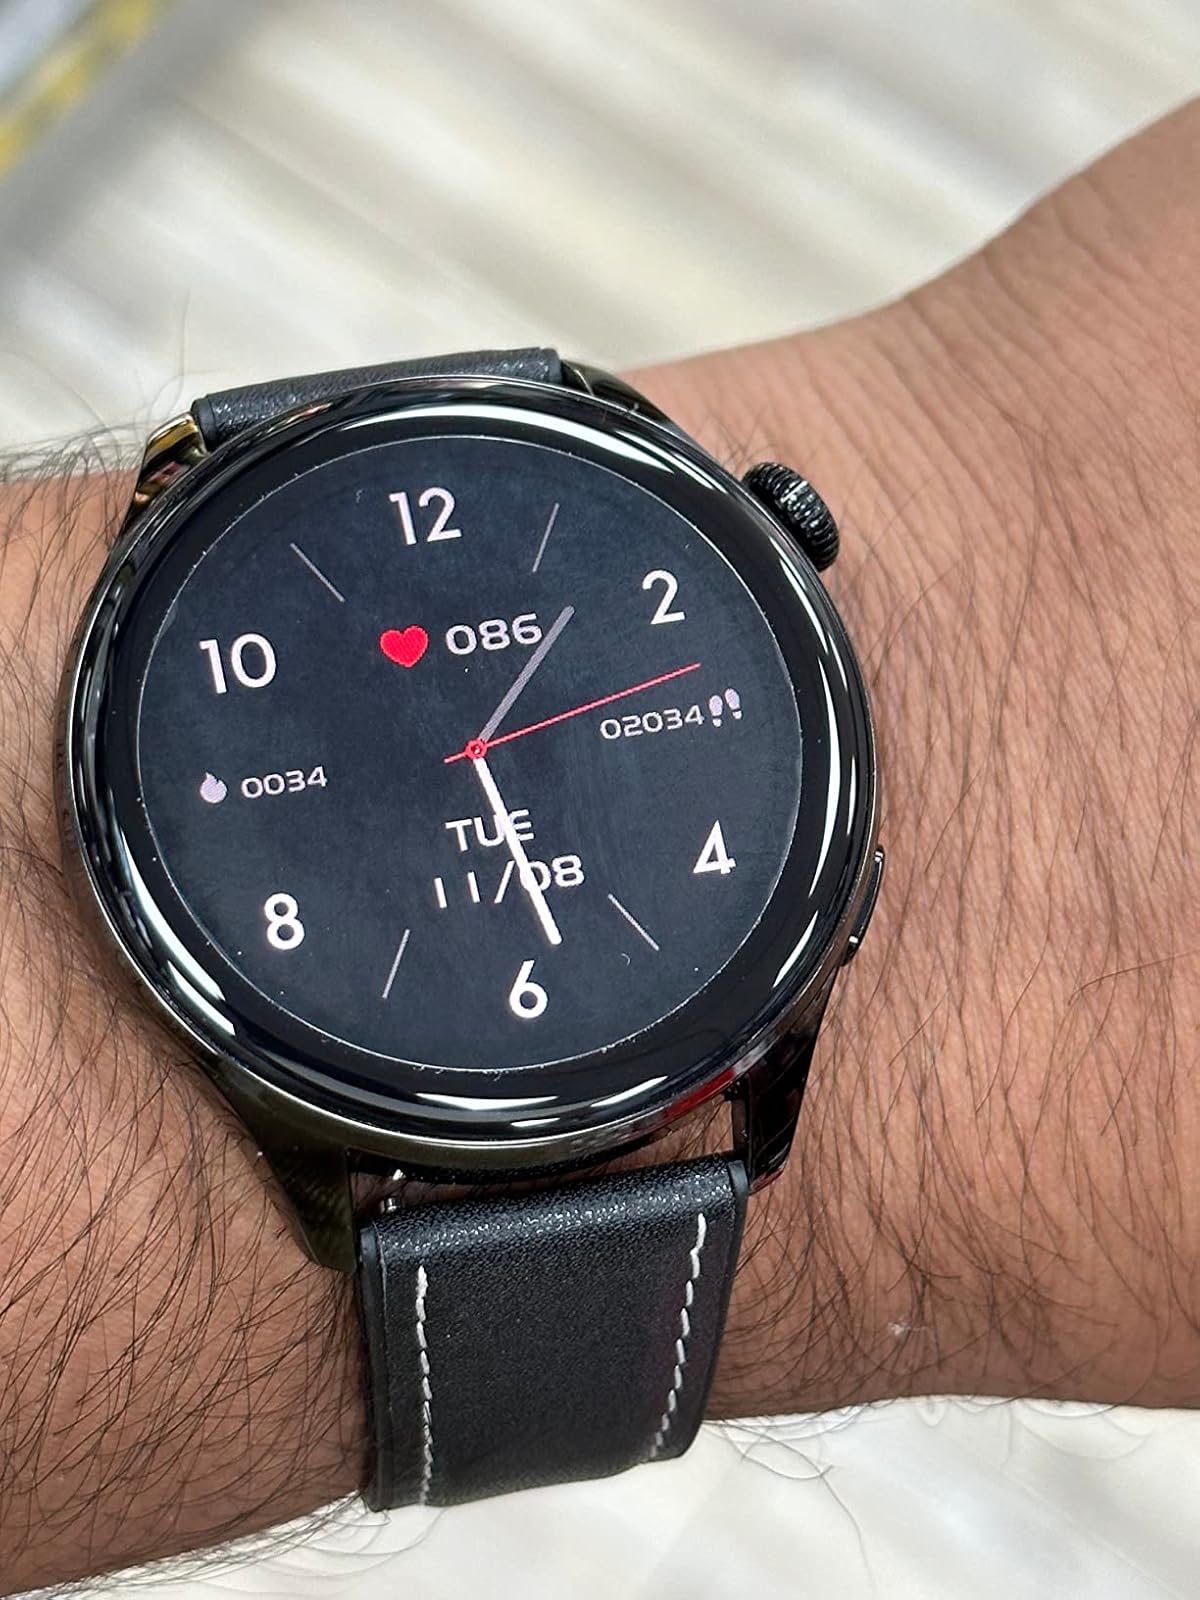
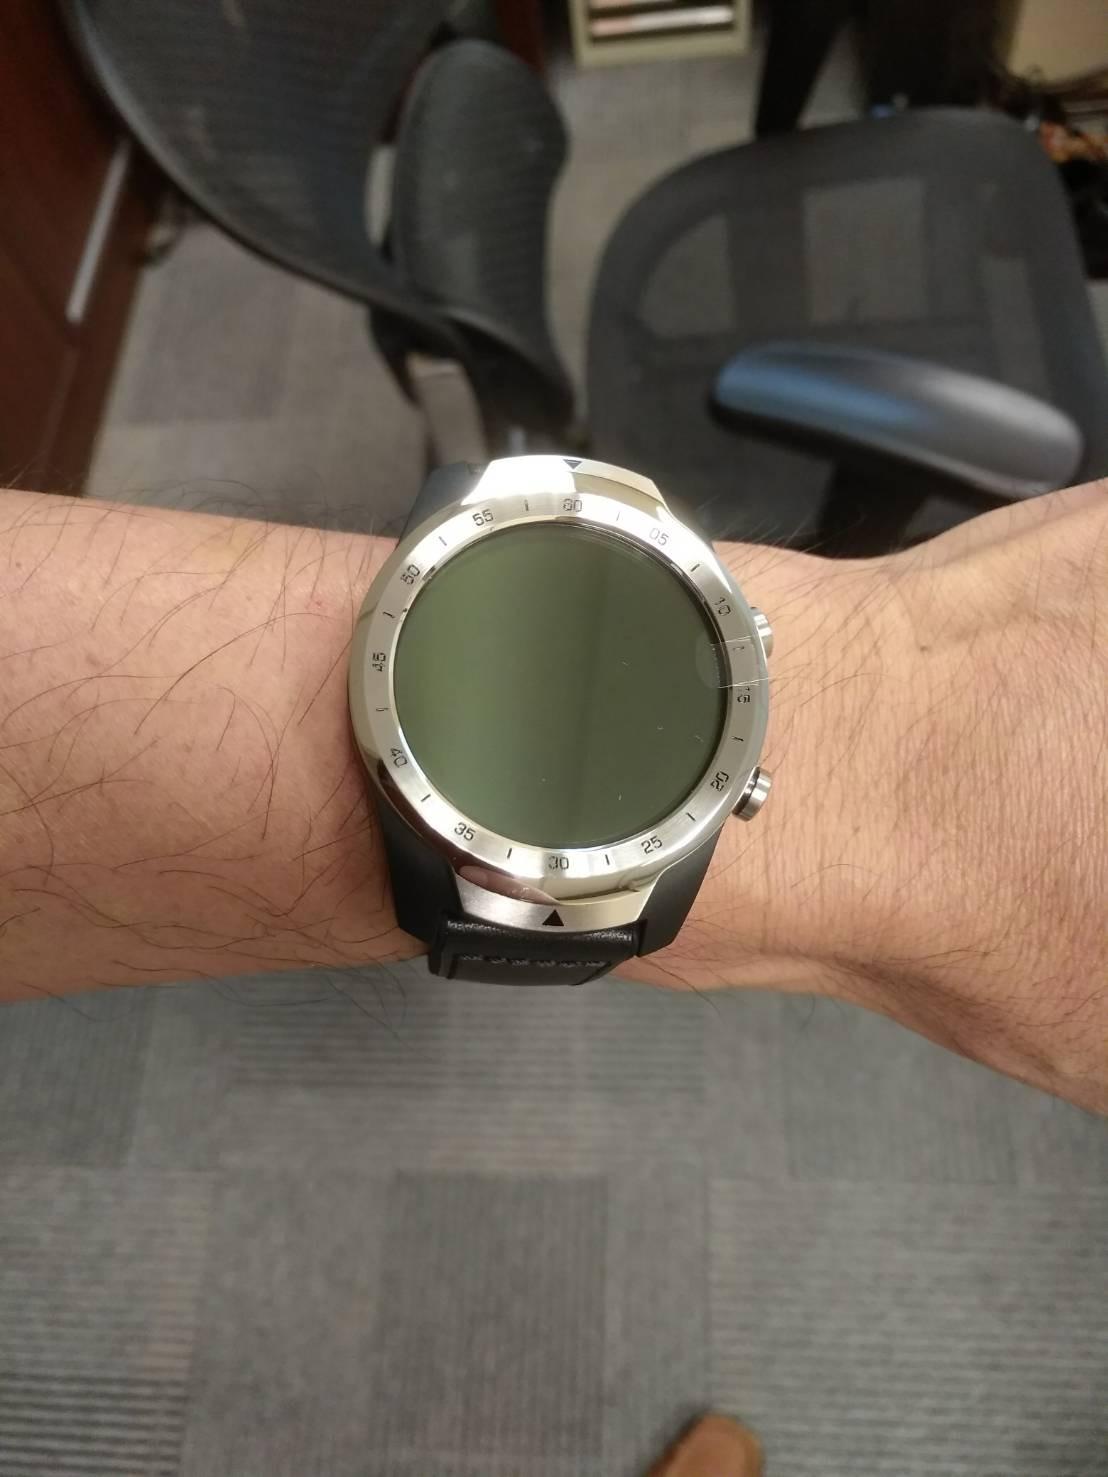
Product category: smartwatch
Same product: no